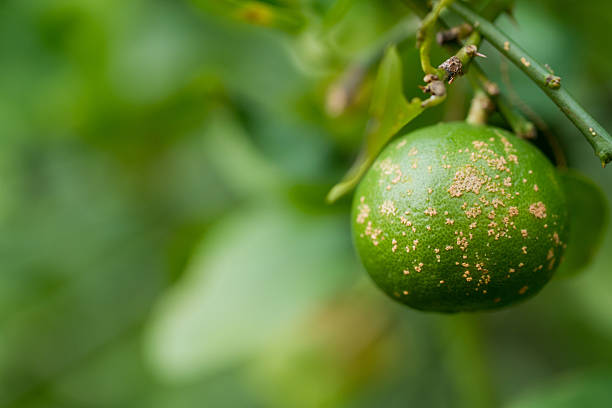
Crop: unknown
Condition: citrus_citrus_canker